Dave Brat

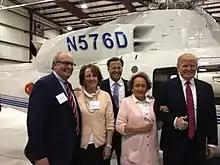
Brat with Donald Trump and supporters in 2015

Brat was sworn in on November 12, 2014, to finish Cantor's term. He was a member of the Freedom Caucus.